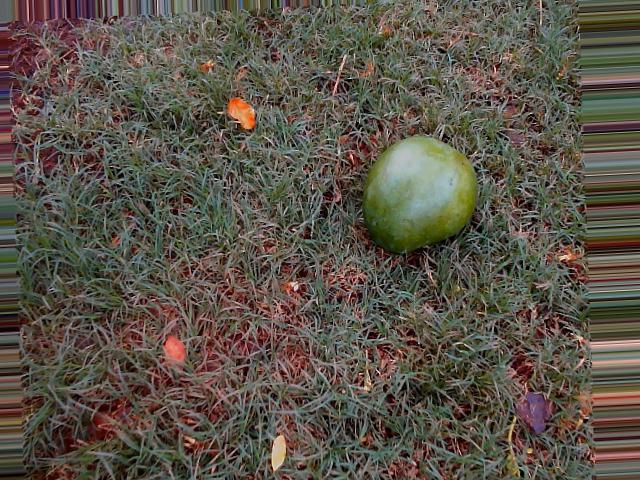
Label: Raw_Mango